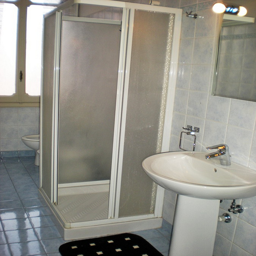
A small white bathroom with a glass enclosed shower.
A view of a bathroom from the entrance.
A white bathroom with a stand alone shower and sink.
a bathroom with a stand up shower and sink sitting on a tiled floor
There is a shower stall, a faucet and a mirror in the room.